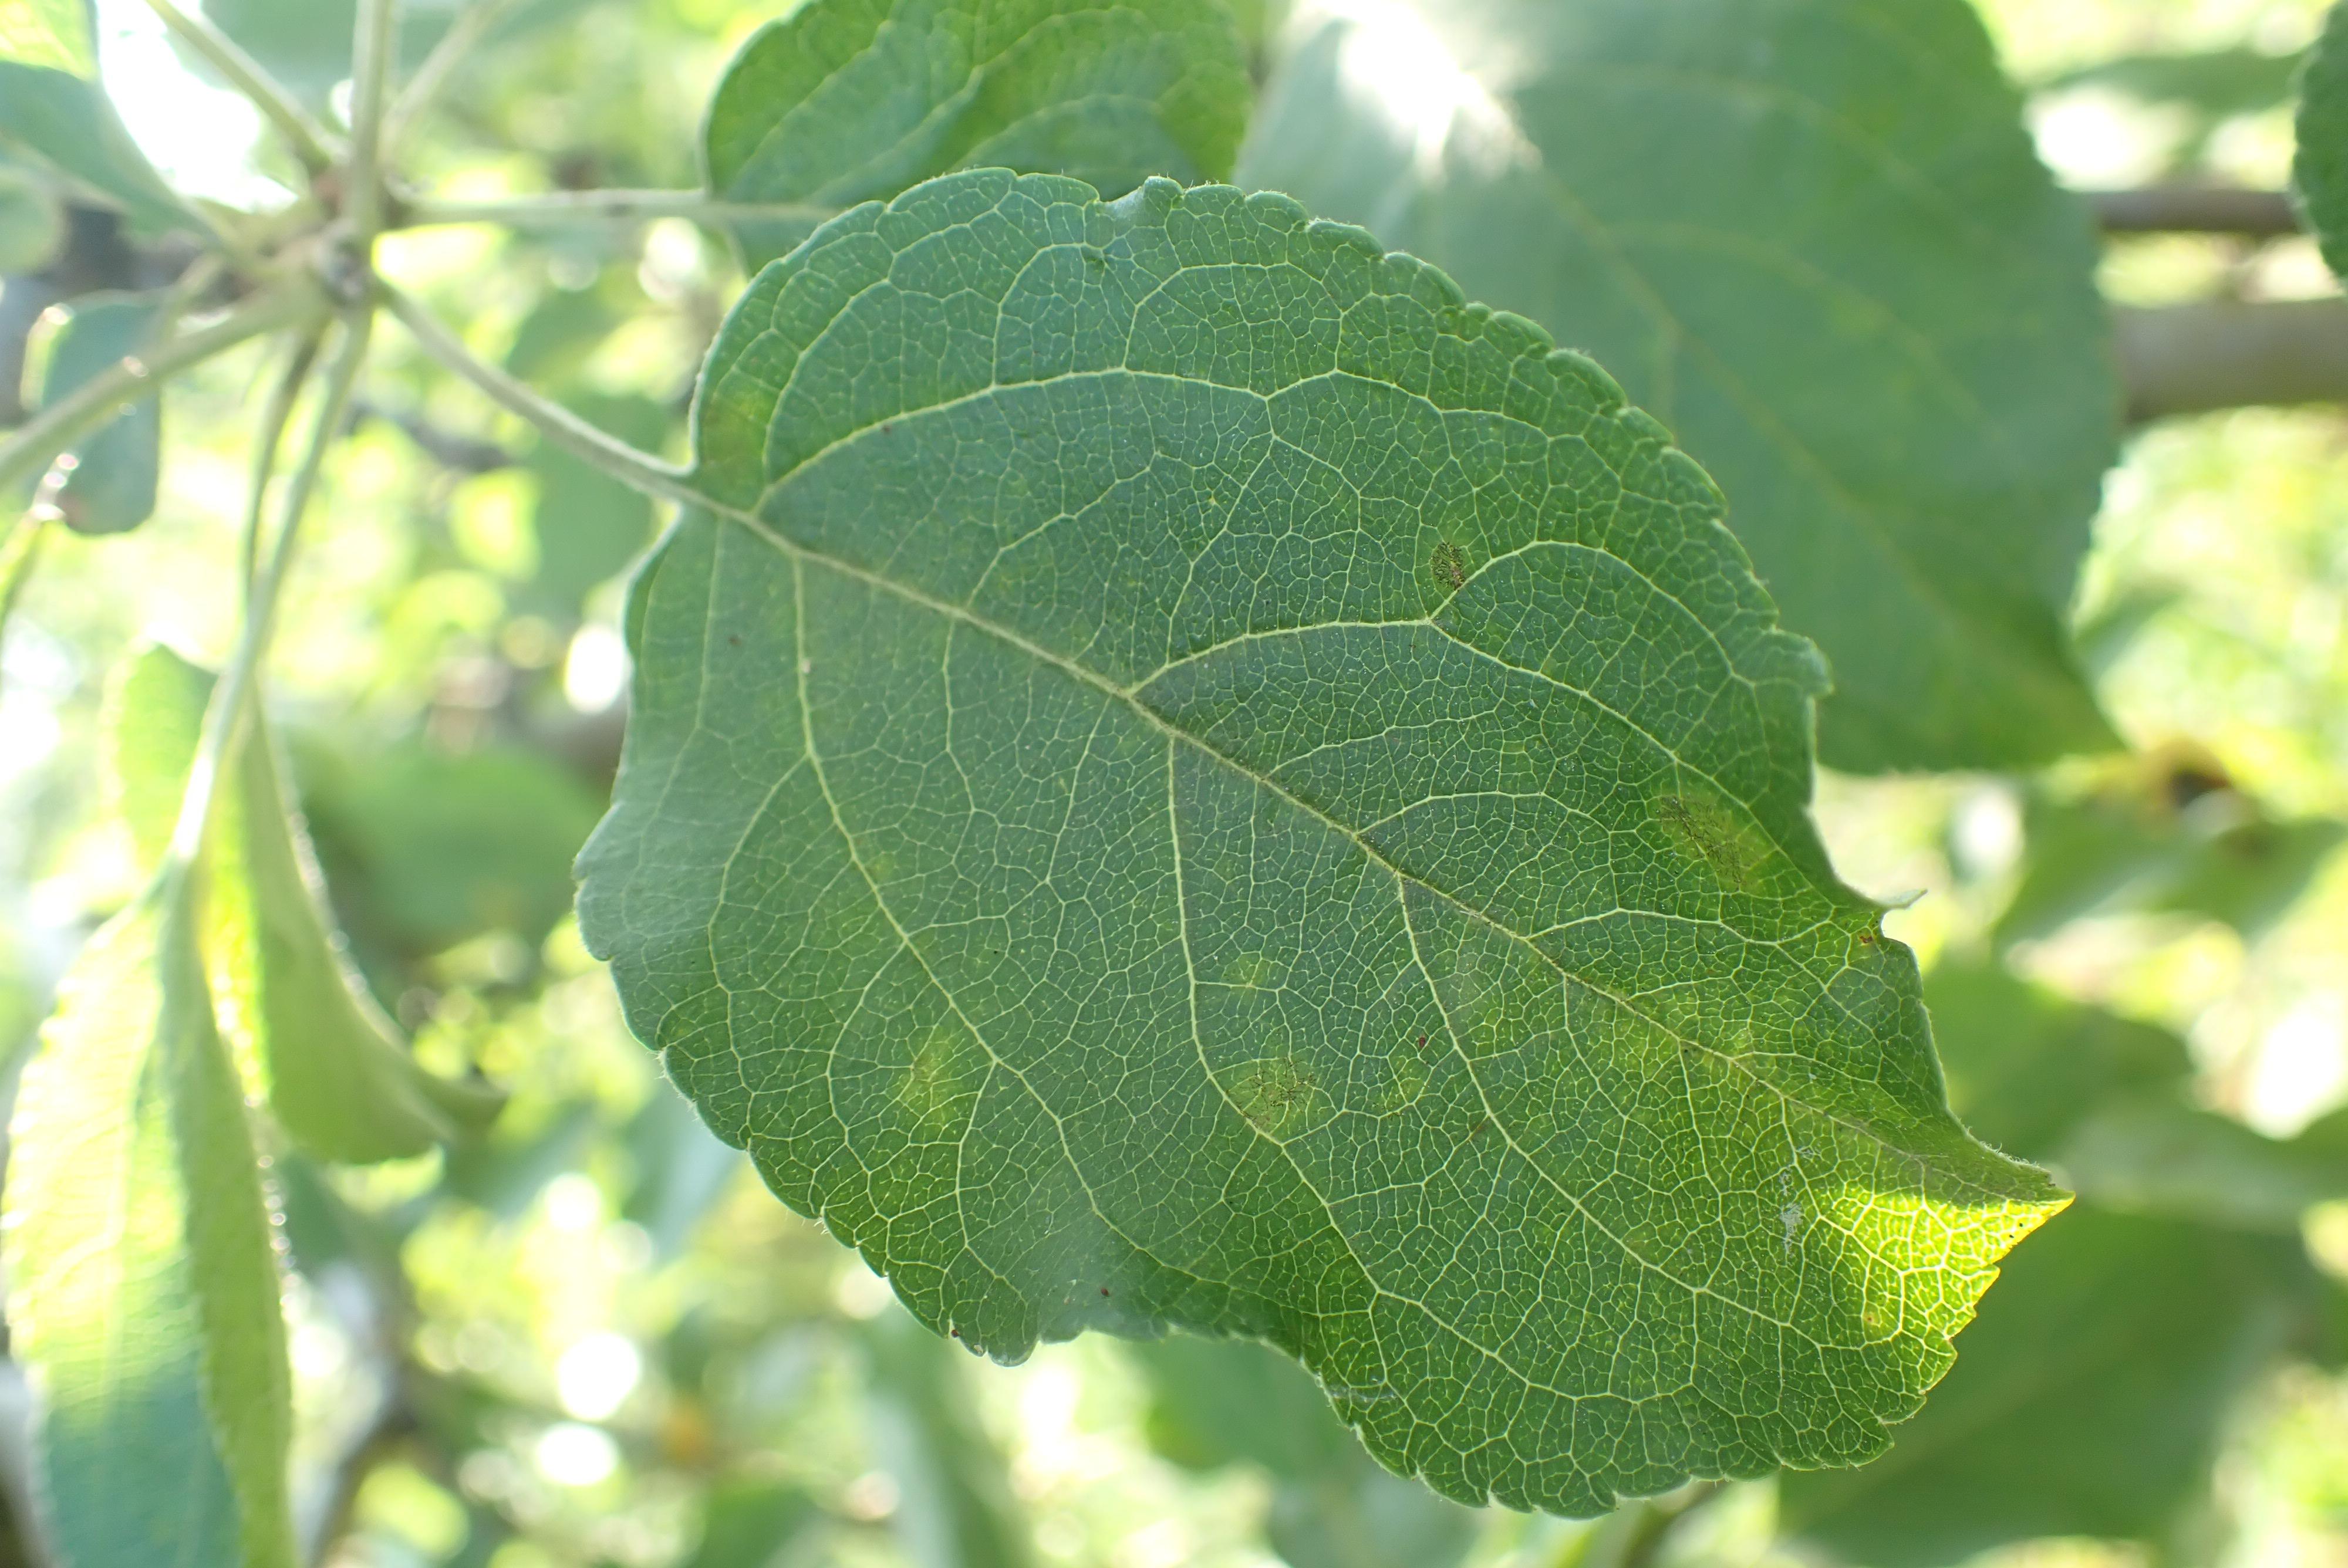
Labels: scab